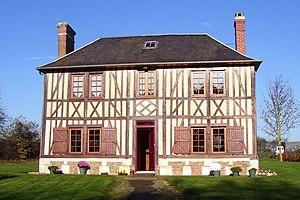
Mairie de Saint-Cyr-de-Salerne dans l'Eure (27), Normandie.
Saint-Cyr-de-Salerne est une commune française située dans le département de l'Eure, en région Normandie.